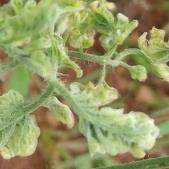
Crop: Tomato
Condition: virosis-d